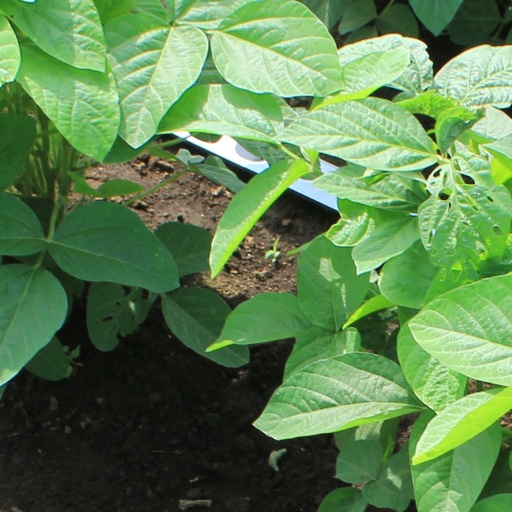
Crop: soybean